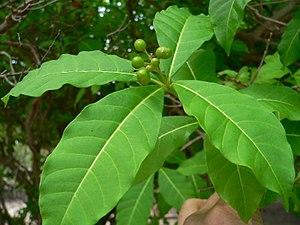
Rauvolfia viridis, fruit, Guadeloupe
Rauvolfia viridis est un arbrisseau de la famille des Apocynaceae, originaire des Antilles et du nord de l'Amérique du Sud. Il est connu aux Antilles françaises sous le nom de ti-bois lait ou bois-lait petit en raison du latex laiteux qu'il produit en abondance lorsqu'il est blessé.